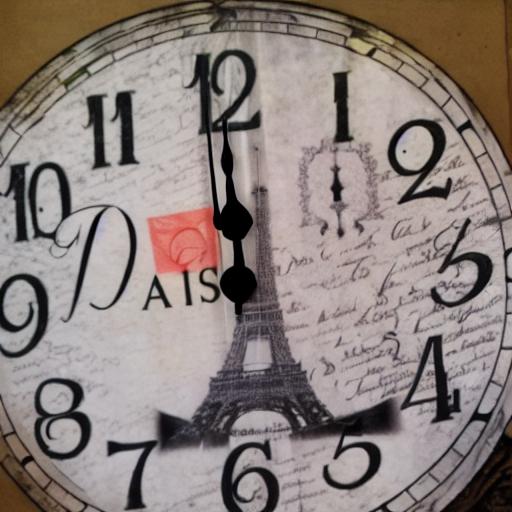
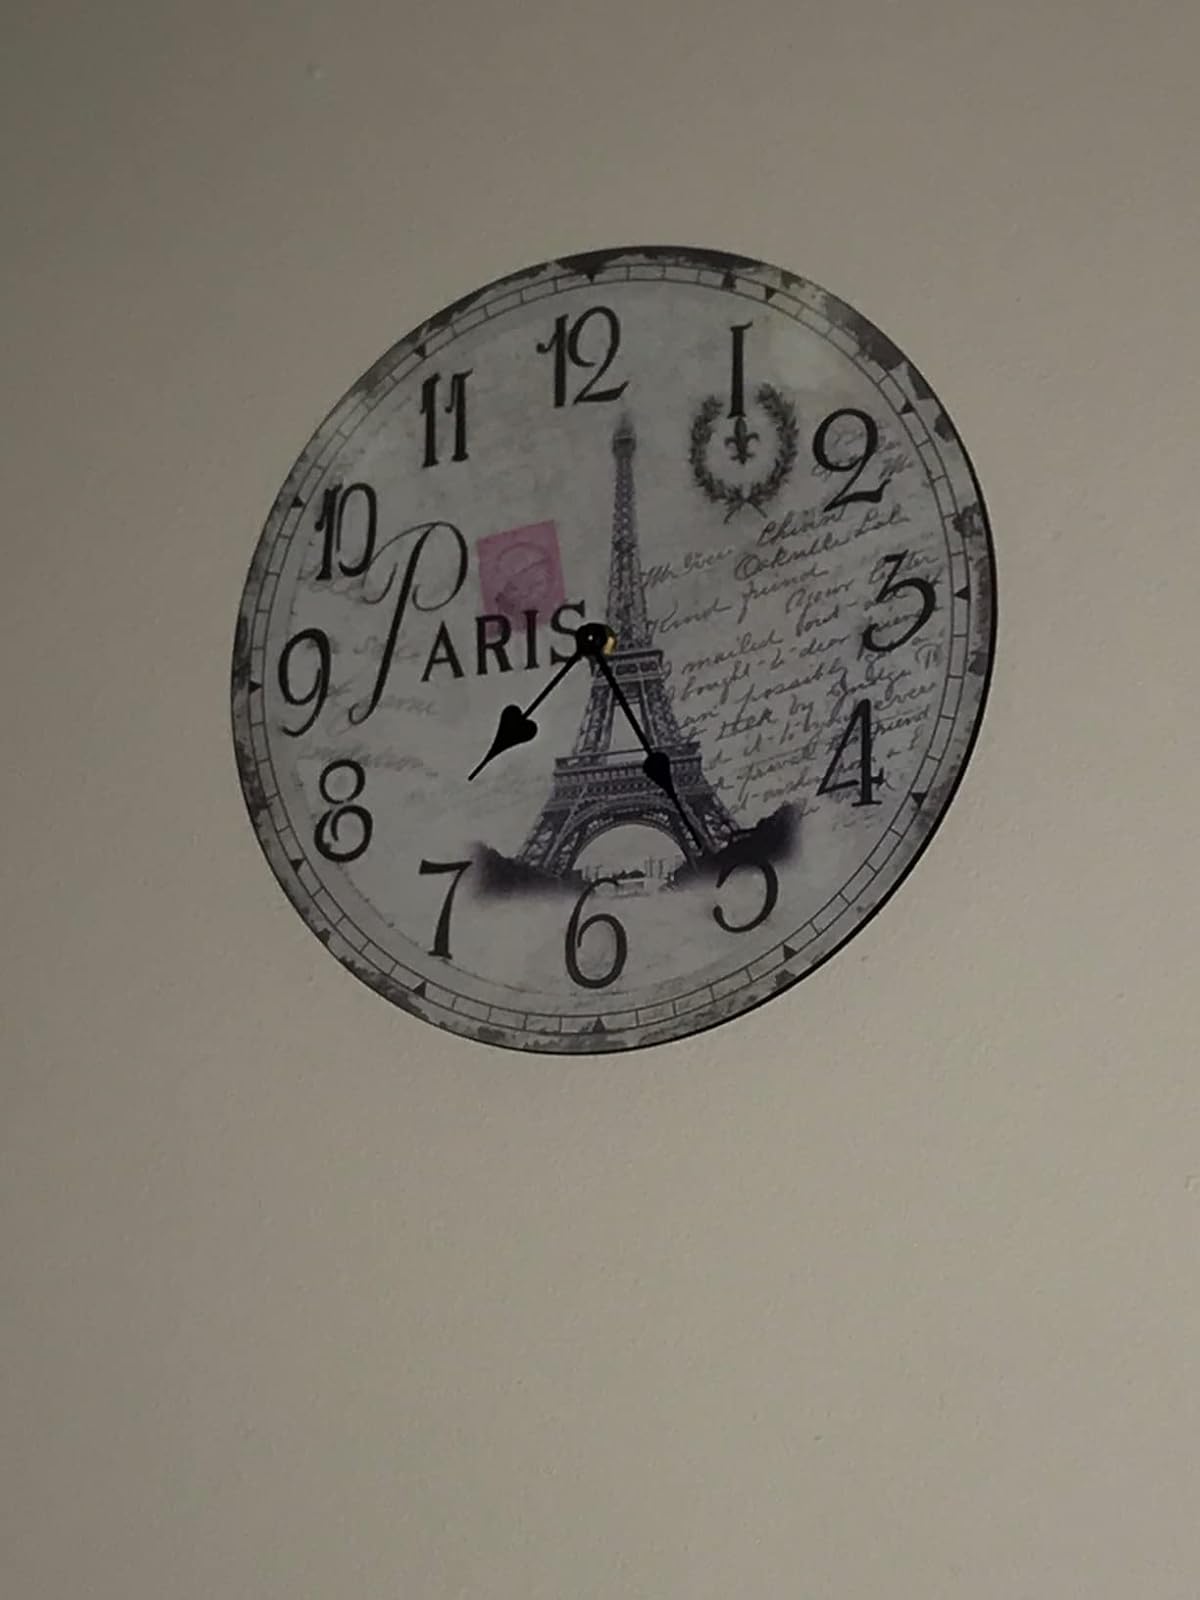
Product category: clock
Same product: no